Cash and Carry (film)

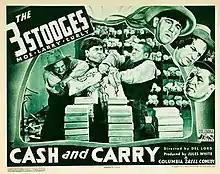

Cash and Carry is a 1937 short subject directed by Del Lord starring American slapstick comedy team The Three Stooges (Moe Howard, Larry Fine and Curly Howard). It is the 25th entry in the series released by Columbia Pictures starring the comedians, who released 190 shorts for the studio between 1934 and 1959.